Aer Lingus

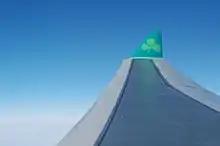
The Aer Lingus logo painted on an Airbus A330 winglet

On 6 March 1971, Aer Lingus took delivery of the first of two Boeing 747s for use on the transatlantic routes. The company later purchased a third for its fleet but quickly offered it for lease because it was not initially profitable for the company to fly 747s across the Atlantic. In 1974, Aer Lingus unveiled a new livery which eliminated the word "International" and/or "Irish" from the fuselage titles. The livery included a dark green cheatline, light green upper surfaces and tail, split by a thinner blue line, plus a large white shamrock on the tail fin.